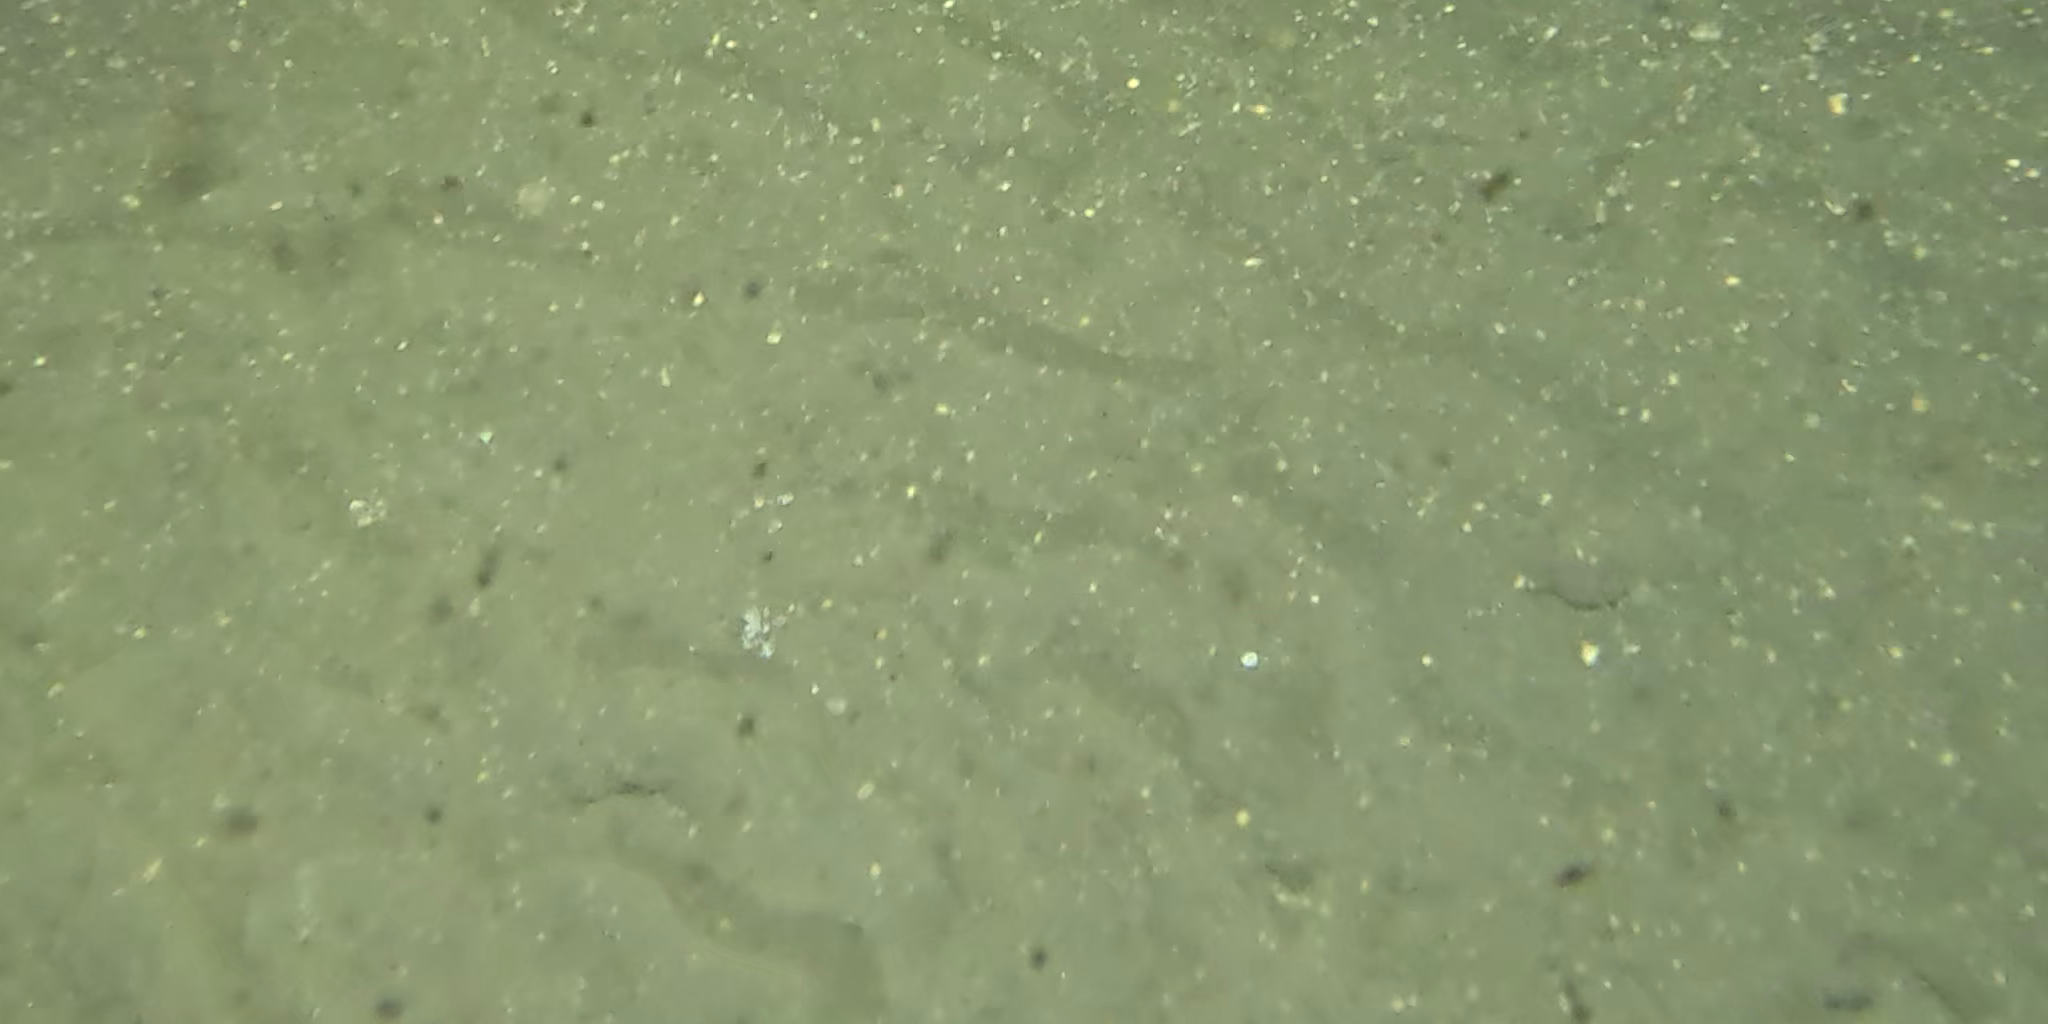
Seabed habitat: sand